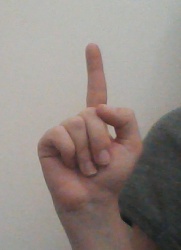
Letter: bb